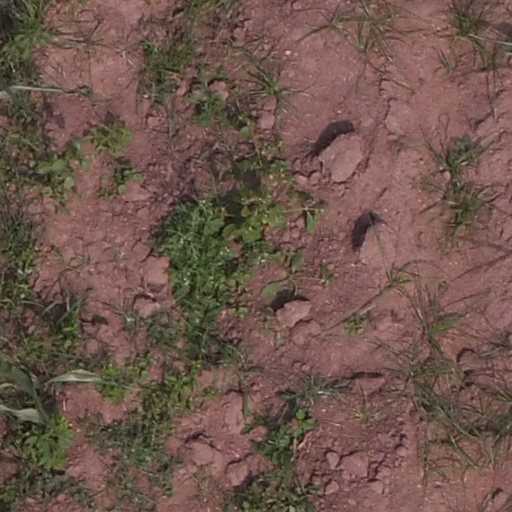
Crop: maize; corn